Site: brandenburg
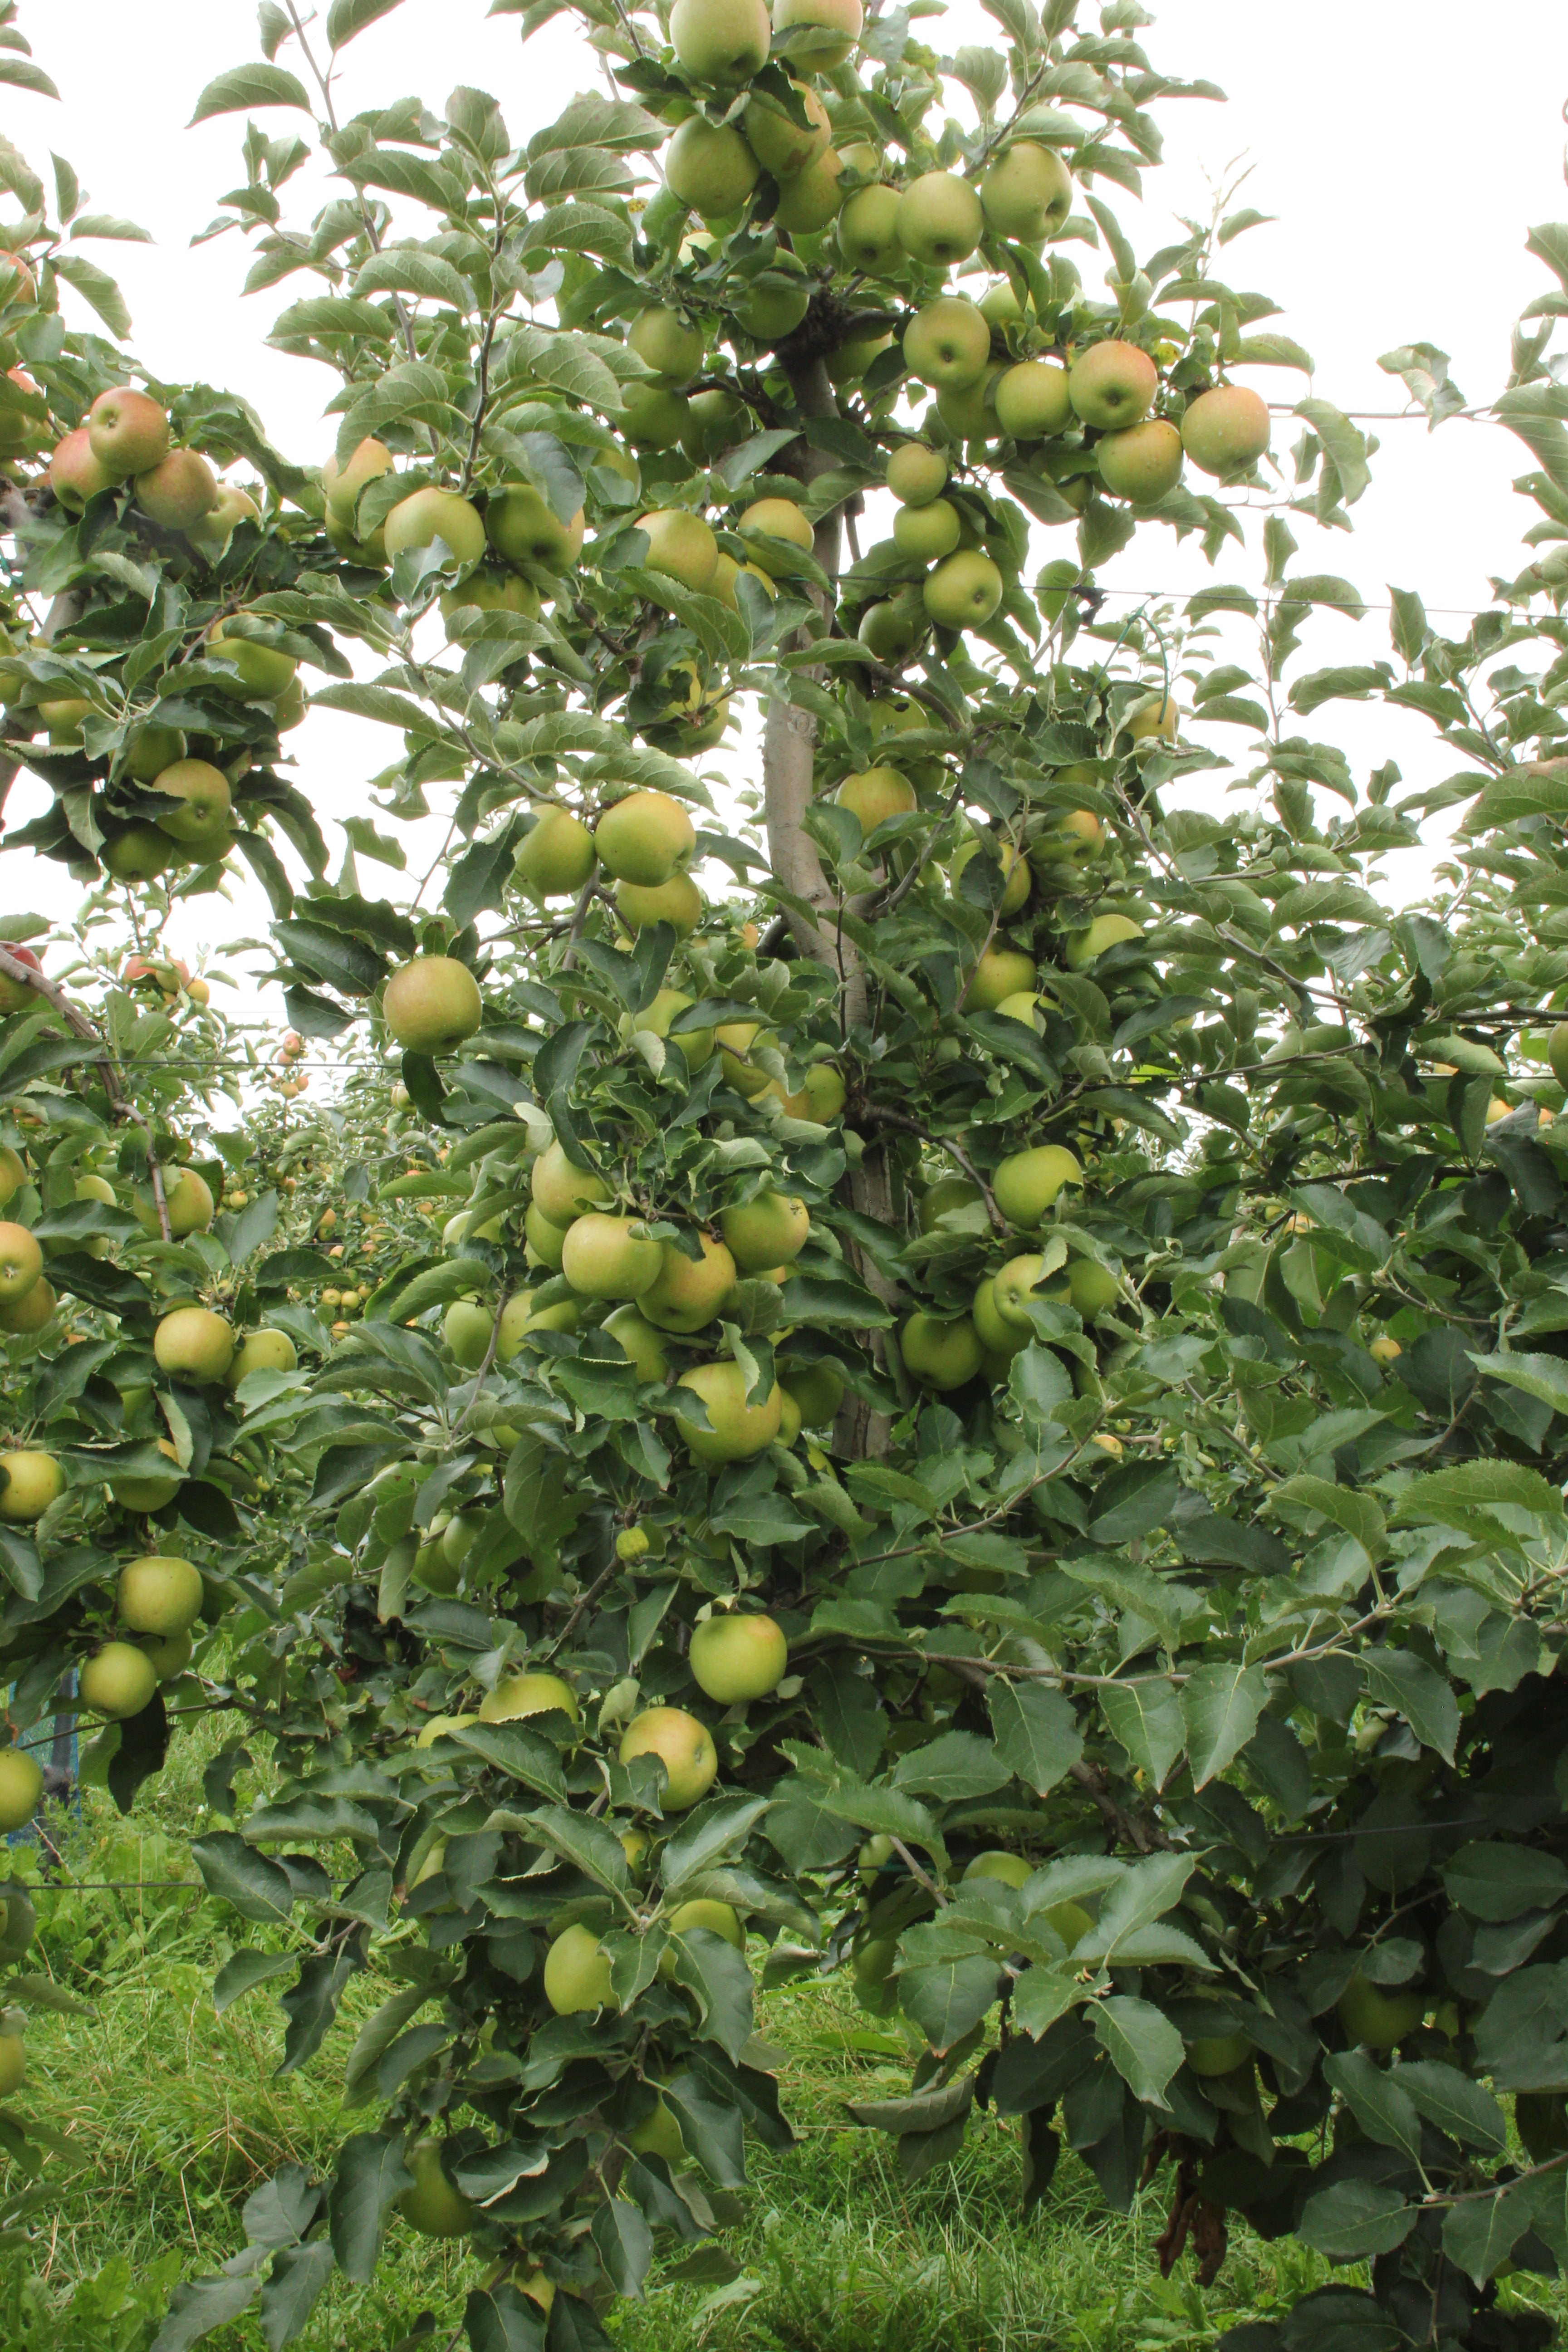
Growth stage (BBCH 87): Maturity of fruit and seed